1968 World Series

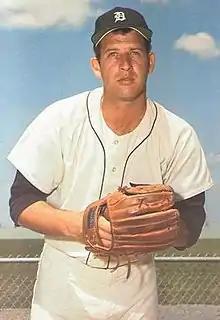
Mickey Lolich

In a fitting end to this Series (and the final game of Roger Maris' career) the two teams' hottest pitchers, Mickey Lolich and Bob Gibson, squared off in a classic duel, until an infamous hit over the head of Curt Flood. Like McLain in Game 6, Lolich was starting on only two days' rest.